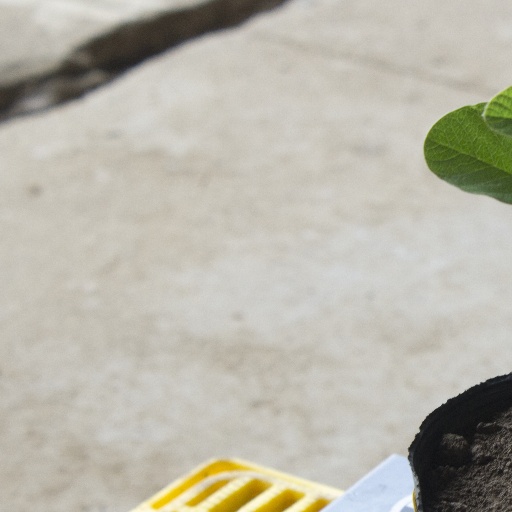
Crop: soybean